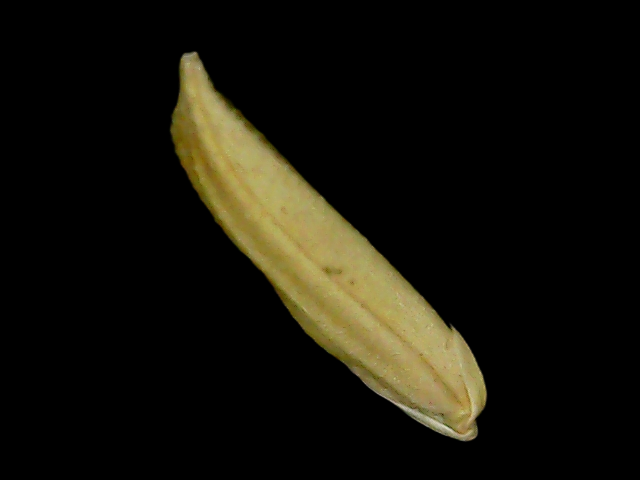
Rice variety: Binadhan25